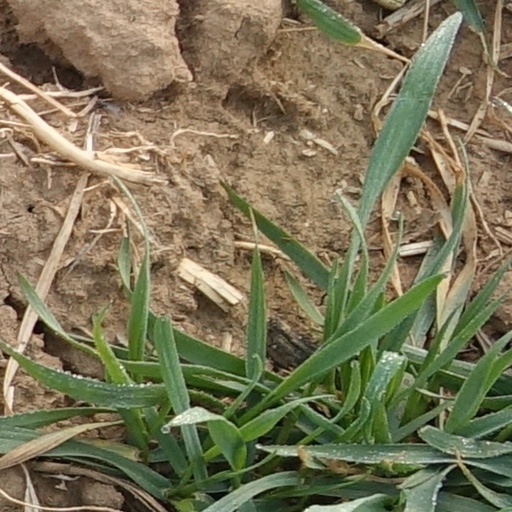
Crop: wheat